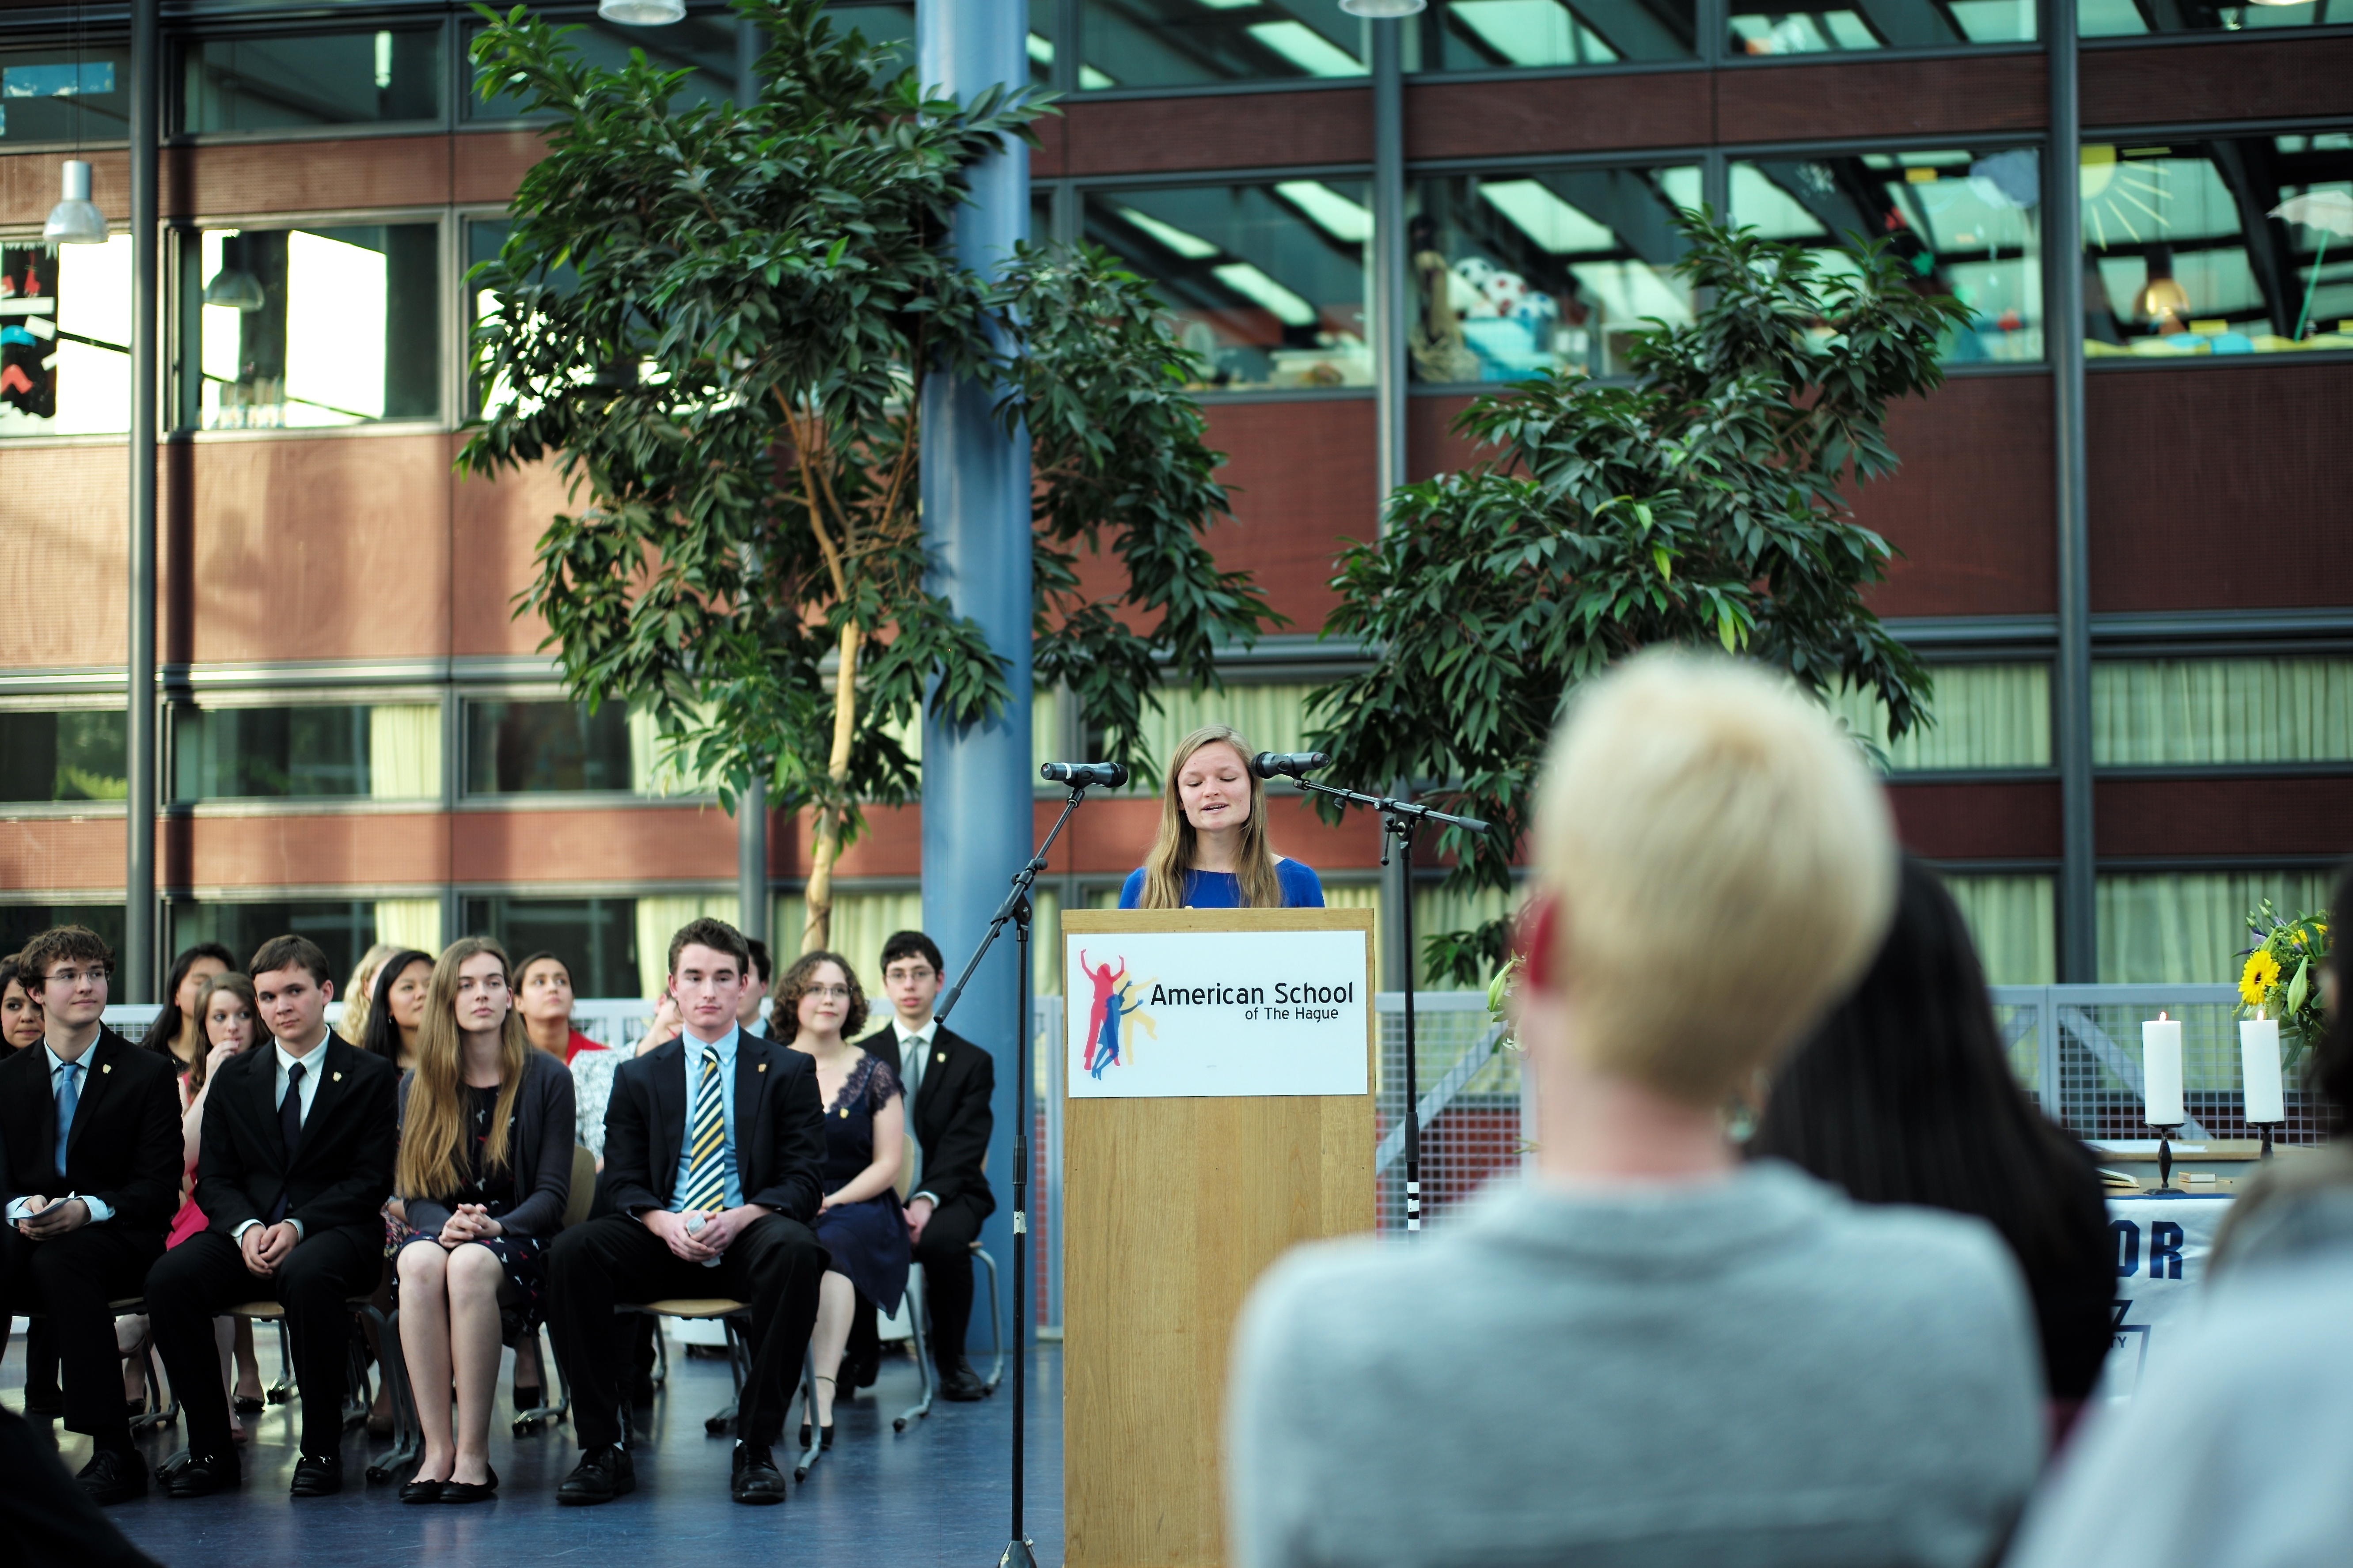
tree, building, city, crowd, communication, ash, conversation, 2014, ceremony, m, 50mm, f14, event, leica, 240, summilux, nhs, induction, typ, nationalhonorsociety